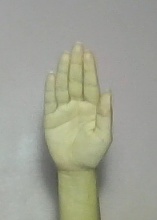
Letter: seen